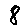
Label: 8